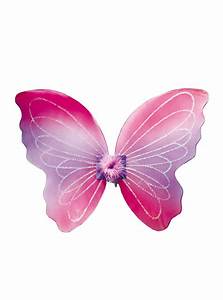
Label: farfalla